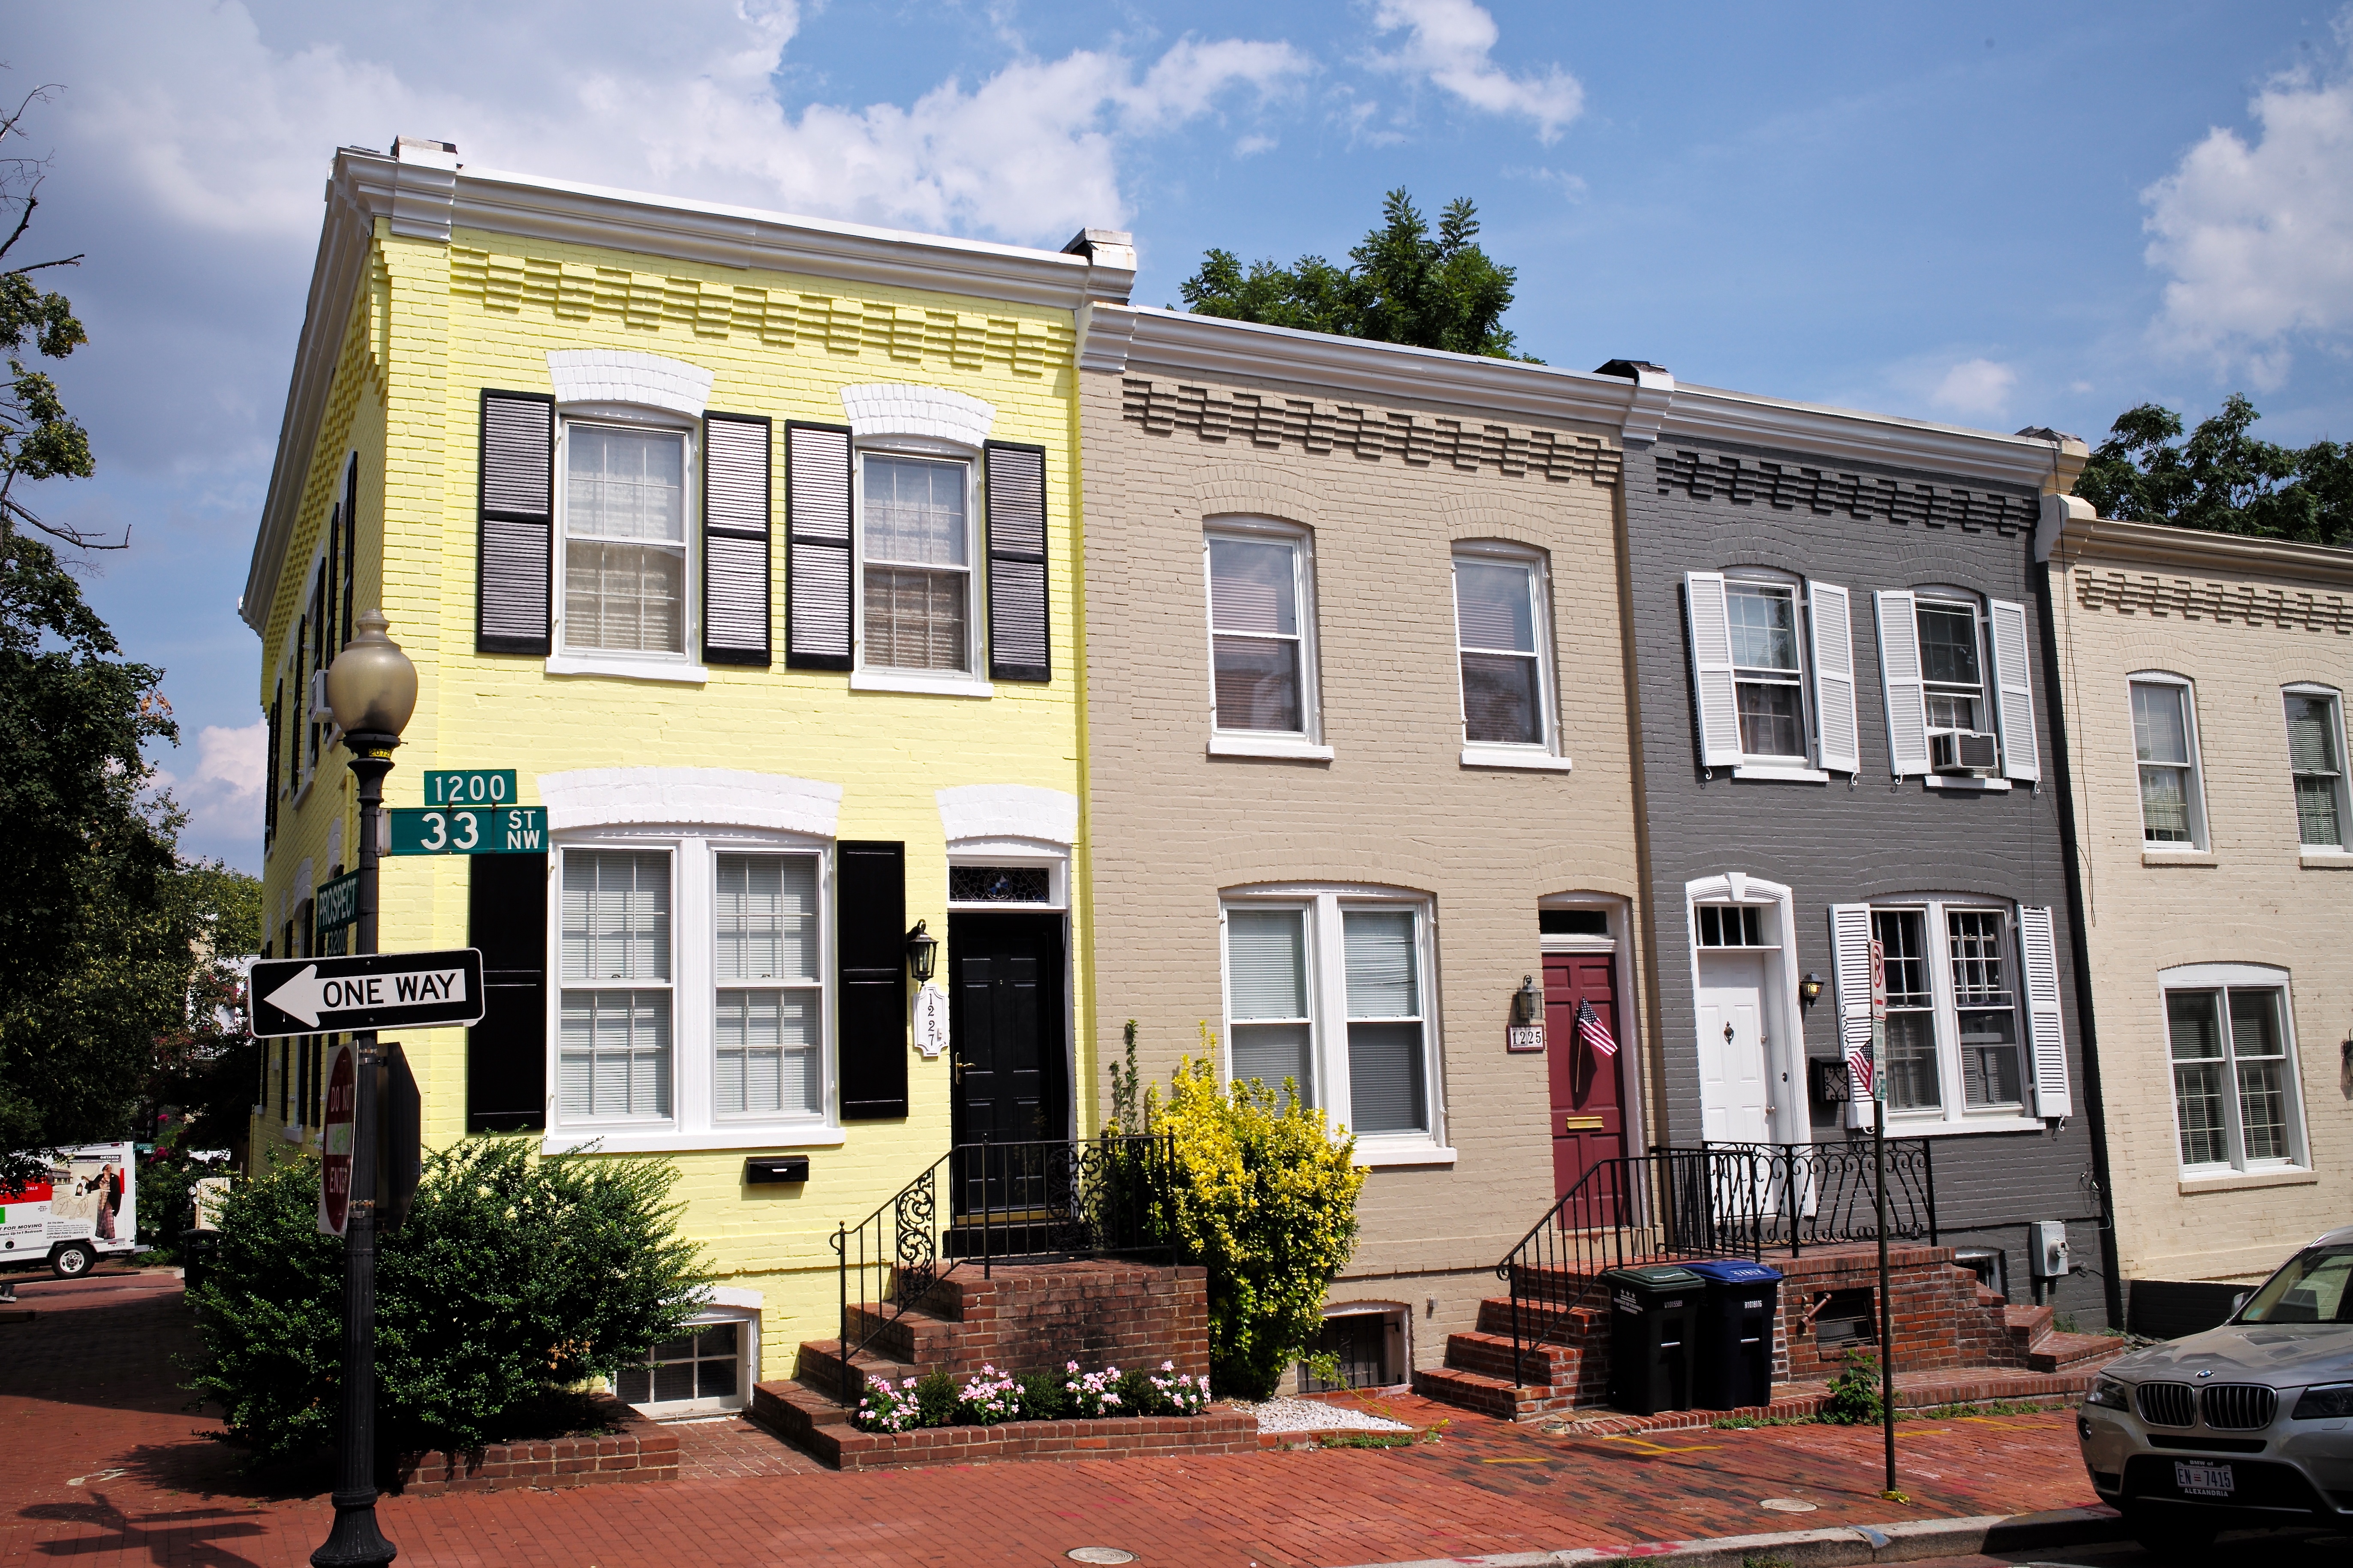
architecture, street, house, building, home, summer, travel, neighborhood, usa, facade, property, residential, apartment, washington, dc, m, townhouses, homes, 28, estate, leica, 240, summicron, georgetown, condominium, neighbourhood, real estate, residential area